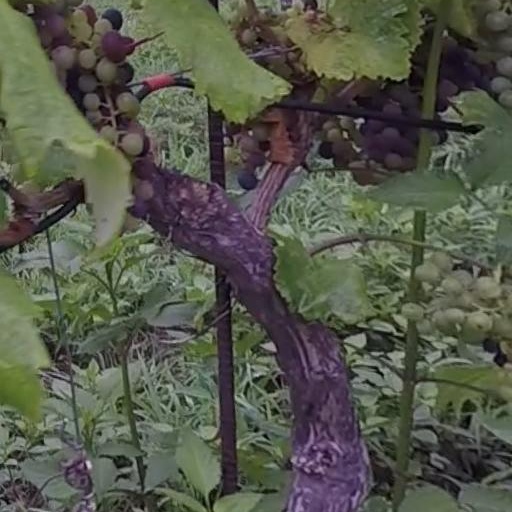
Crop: grape